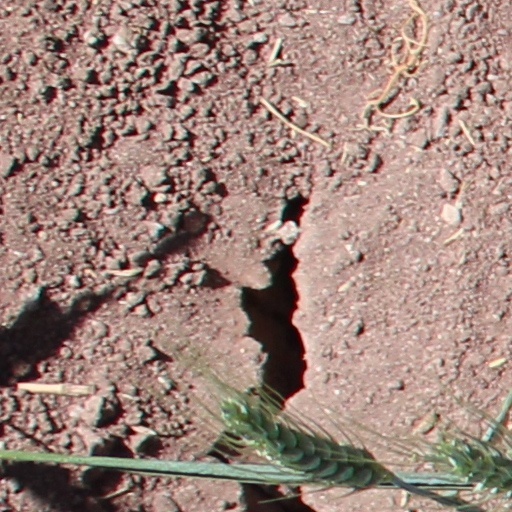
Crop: wheat